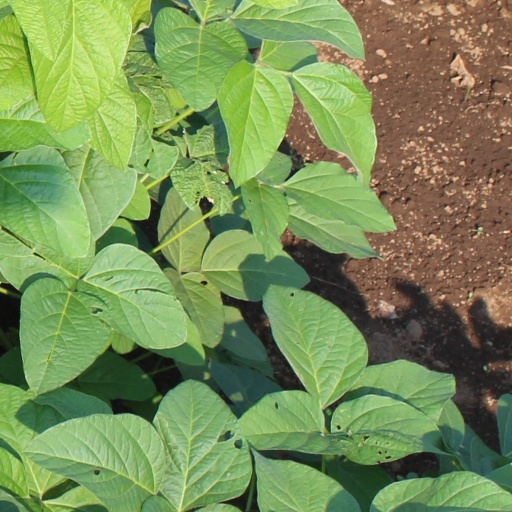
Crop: soybean